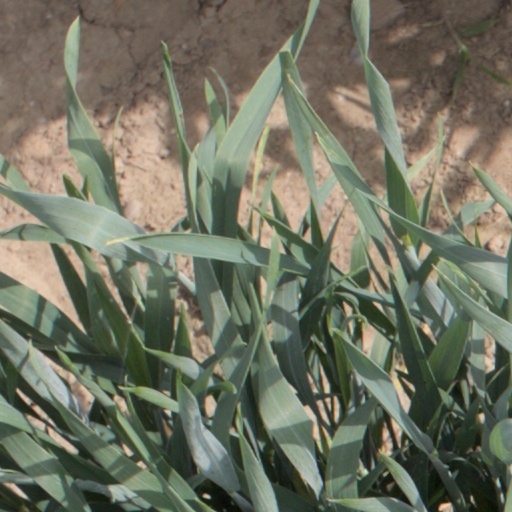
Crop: wheat